Burndy

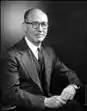
BURNDY founder Bern Dibner

The company was founded in 1924 as Burndy Engineering Company by engineer, science historian, and civic leader Bern Dibner.The corporate name, Burndy, was derived from a contraction of Dr. Dibner’s first name and last initial.